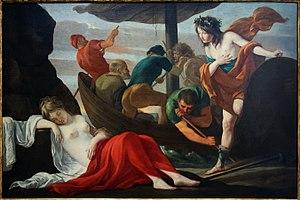
Bacchus et Ariane, au musée des beaux-arts d'Orléans.
Le musée des Beaux-Arts d'Orléans, fondé en 1797, est l'un des plus anciens musées français de province. Il présente des œuvres datant du XVᵉ au XXᵉ siècle.
Bacchus découvrant Ariane à Naxos est un tableau des frères Le Nain, datant d'environ 1635, qui fait partie de la collection de peintures françaises du musée des Beaux-Arts d'Orléans. Il s'agit d'une peinture à l'huile sur toile de 102 × 152 cm.